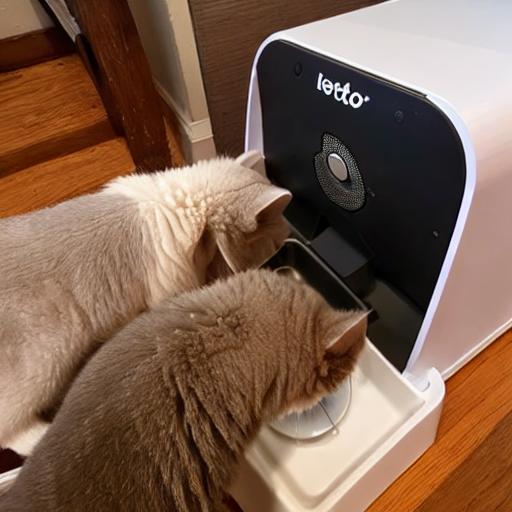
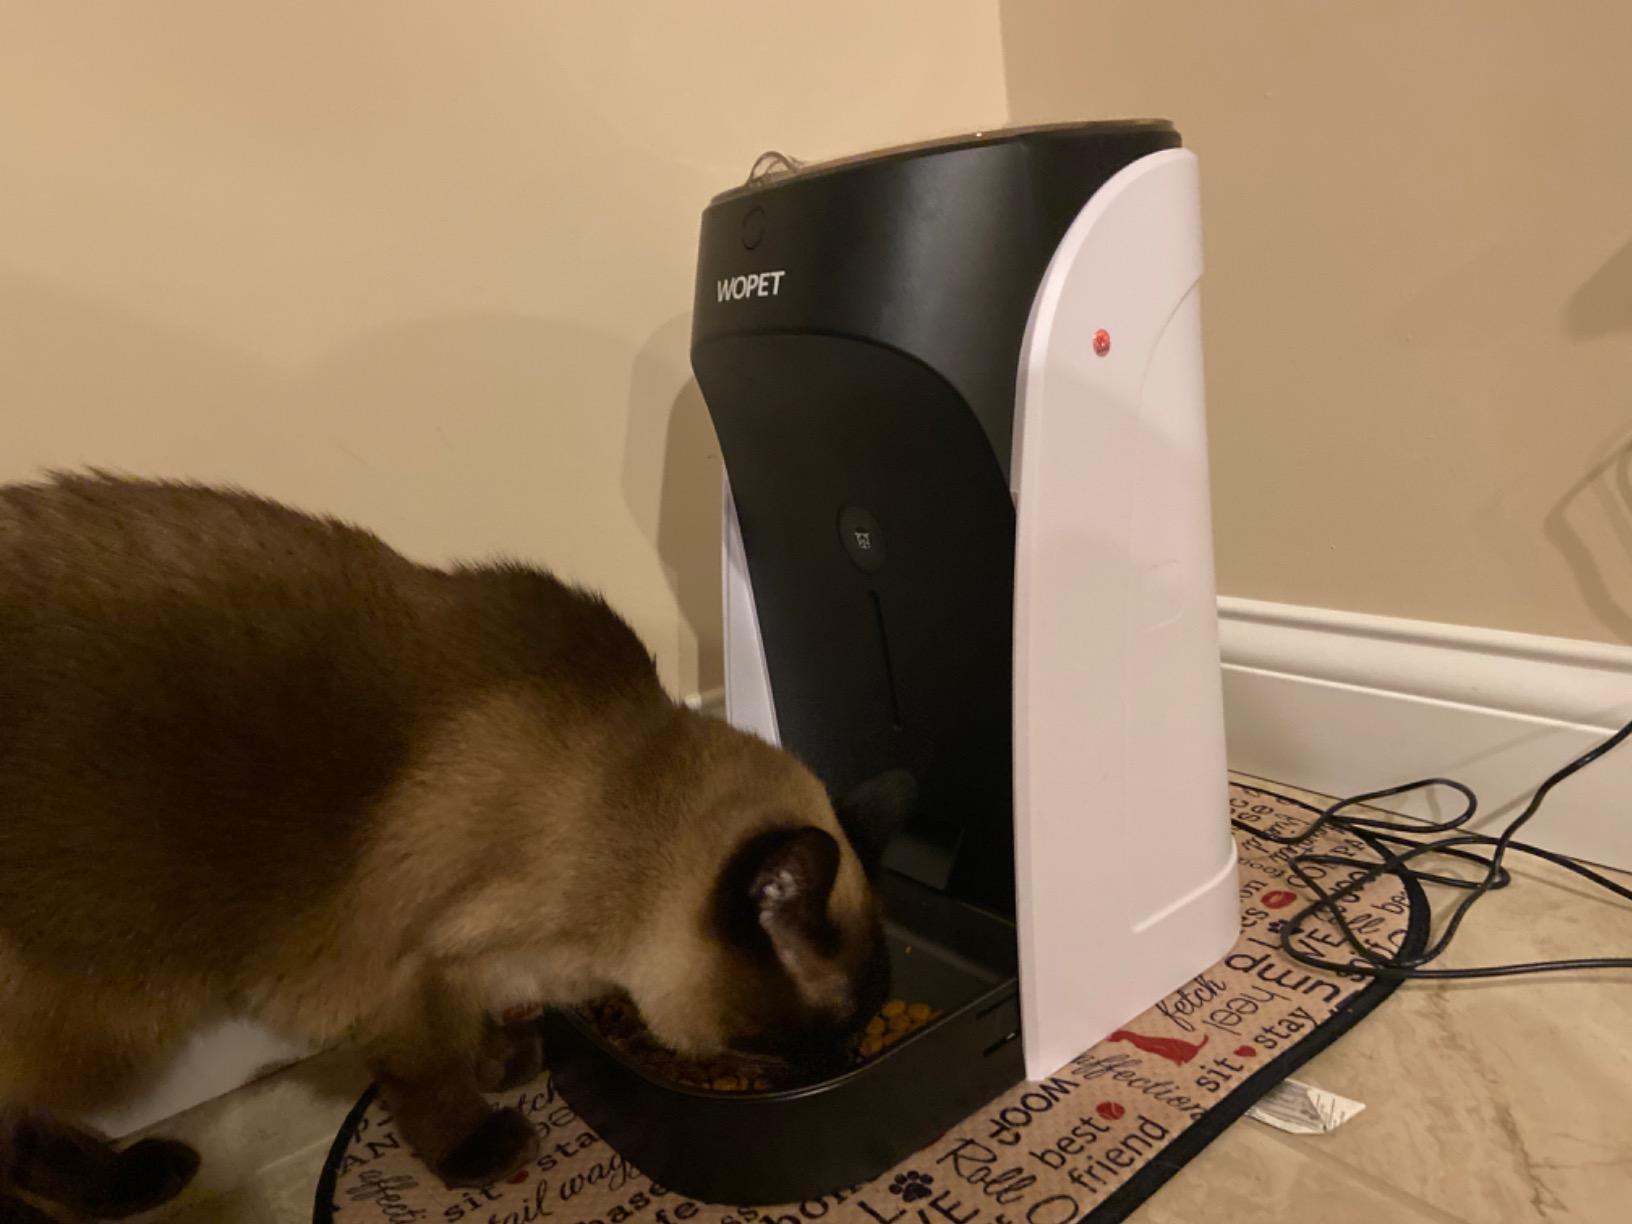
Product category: items_feeder
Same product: no